1st Airborne Division (United Kingdom)

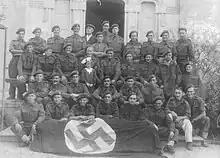
Men of the 1st Airlanding Brigade signal section and Italian civilians posing with a captured German flag, Italy, October 1943.

By December 1943 the division had returned to England and begun training for operations in North-West Europe under the supervision of I Airborne Corps. Although the 1st Airborne Division was not scheduled to take part in the Normandy landings, a contingency plan, Operation Wasteage, was drawn up whereby the division would be parachuted in to support any of the five invasion beaches if serious delays were experienced. This plan turned out not to be required.